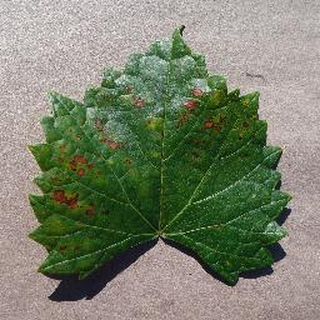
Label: grape_esca_black_measles